Glère

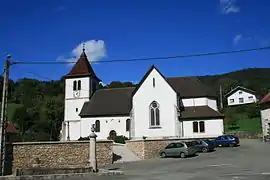
The church in Glère

Glère is a commune in the Doubs department in the Bourgogne-Franche-Comté Region in eastern France.